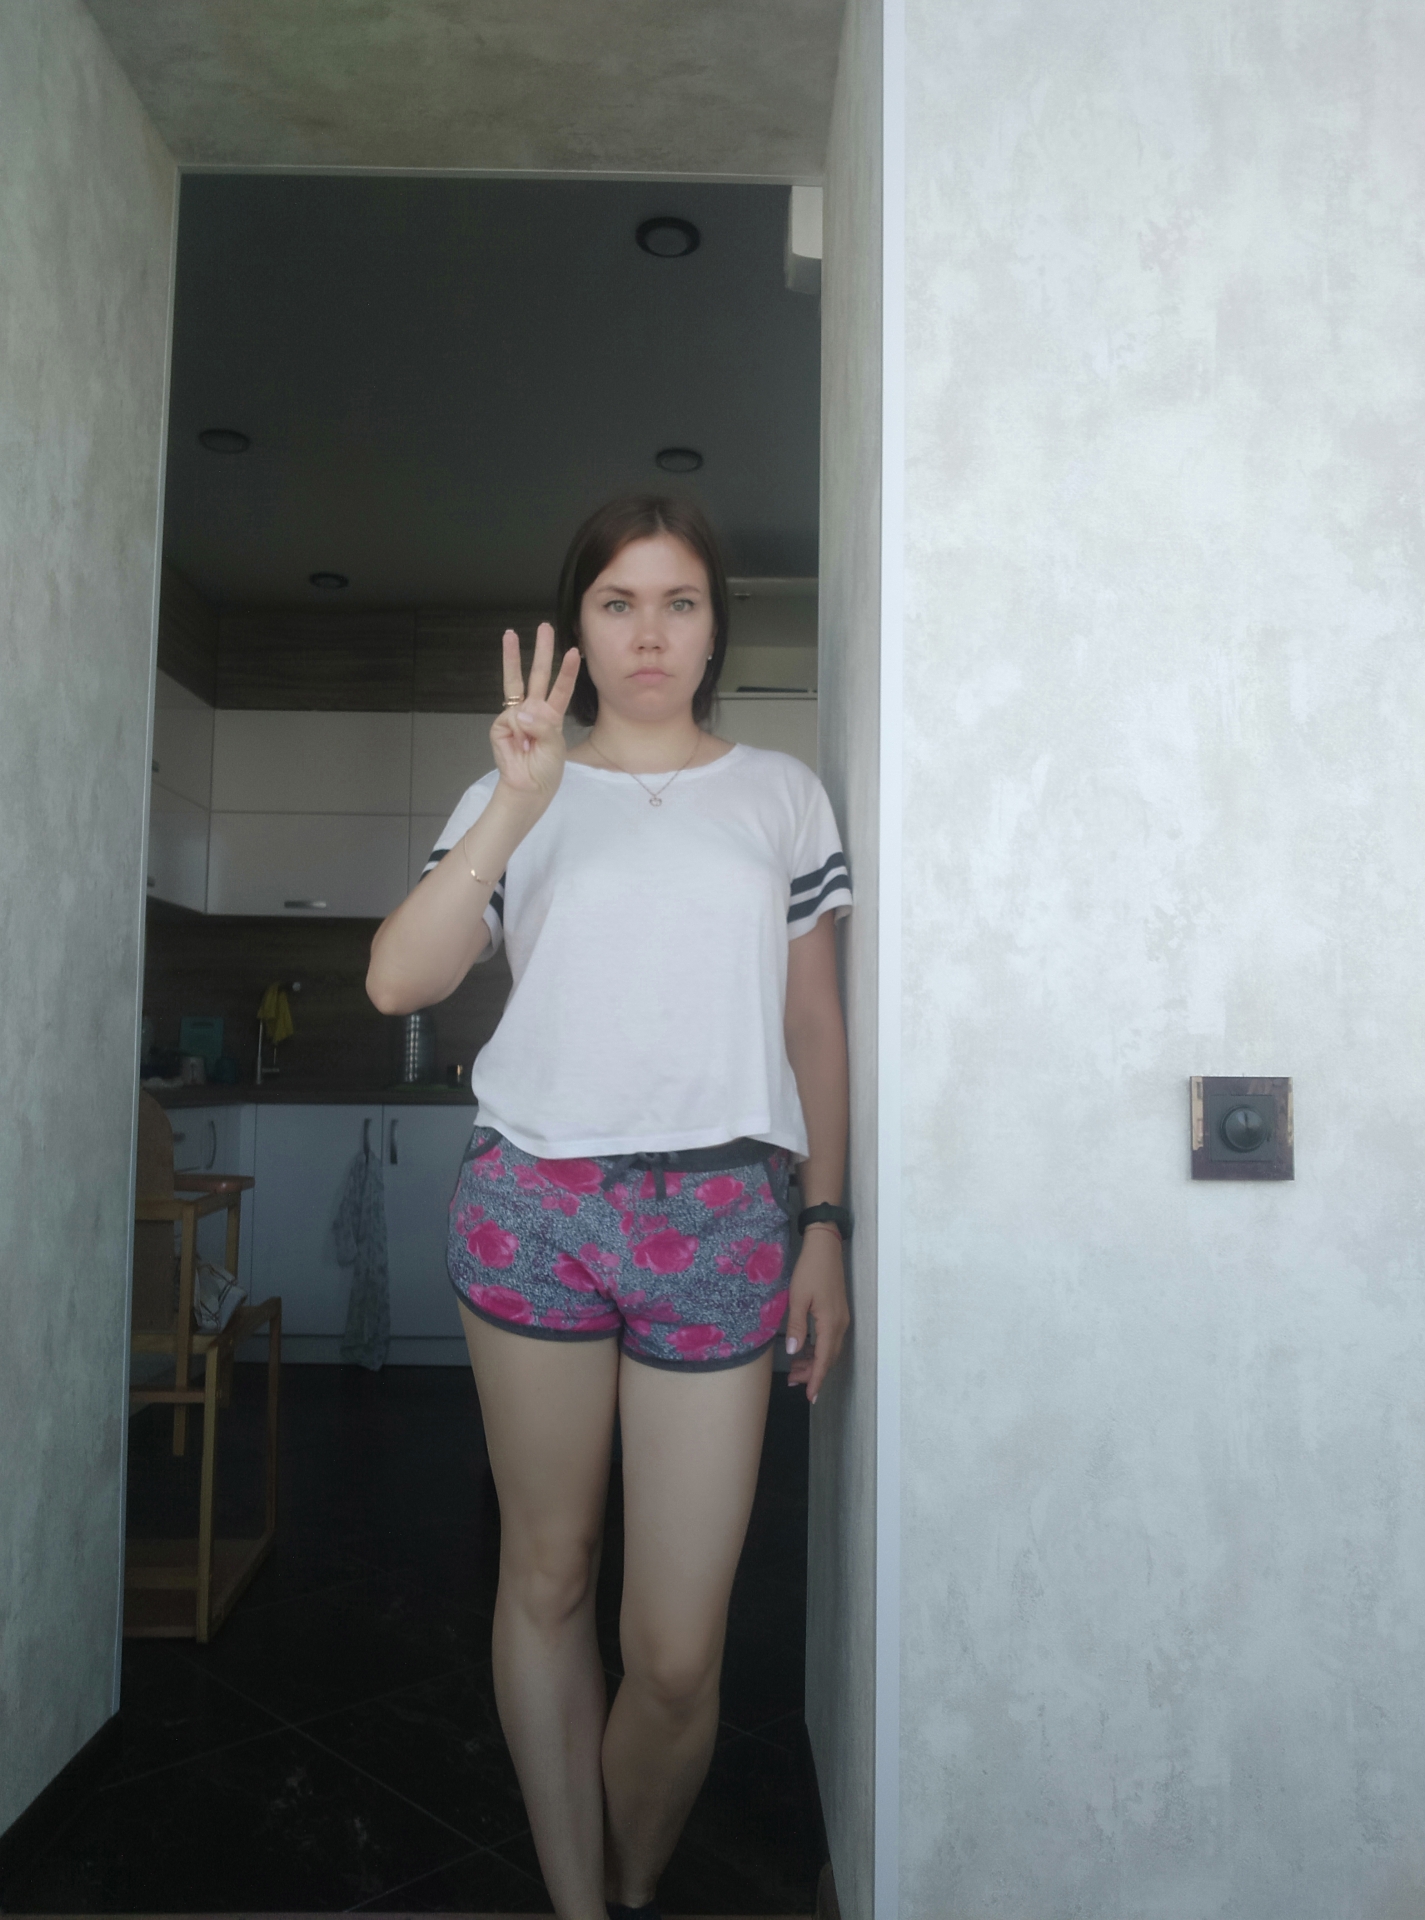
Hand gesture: three